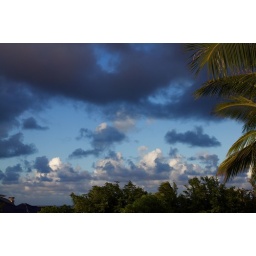
view from house under tree